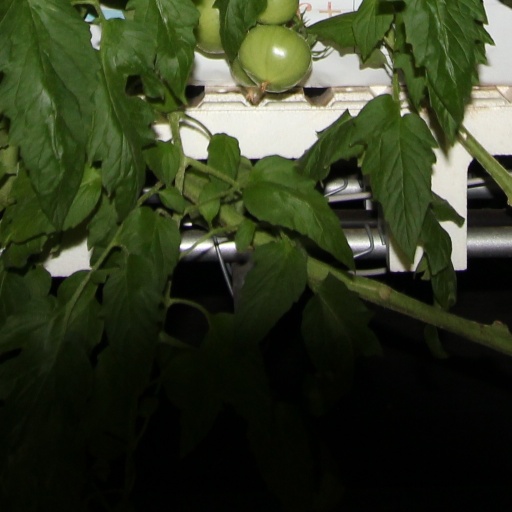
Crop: tomato